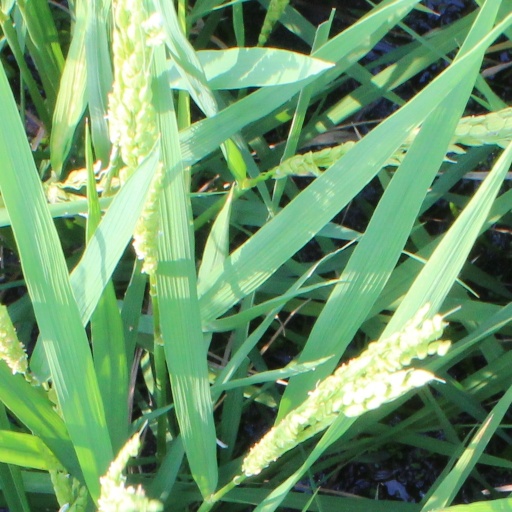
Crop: rice